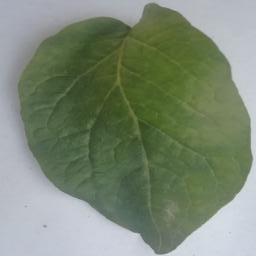
Etiqueta: Sana